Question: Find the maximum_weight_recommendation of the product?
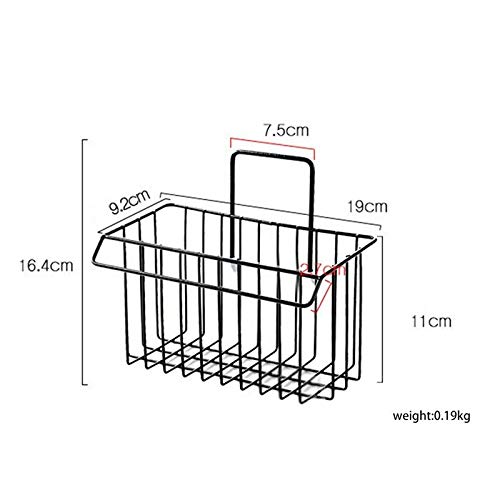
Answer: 0.19 kilogram